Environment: real
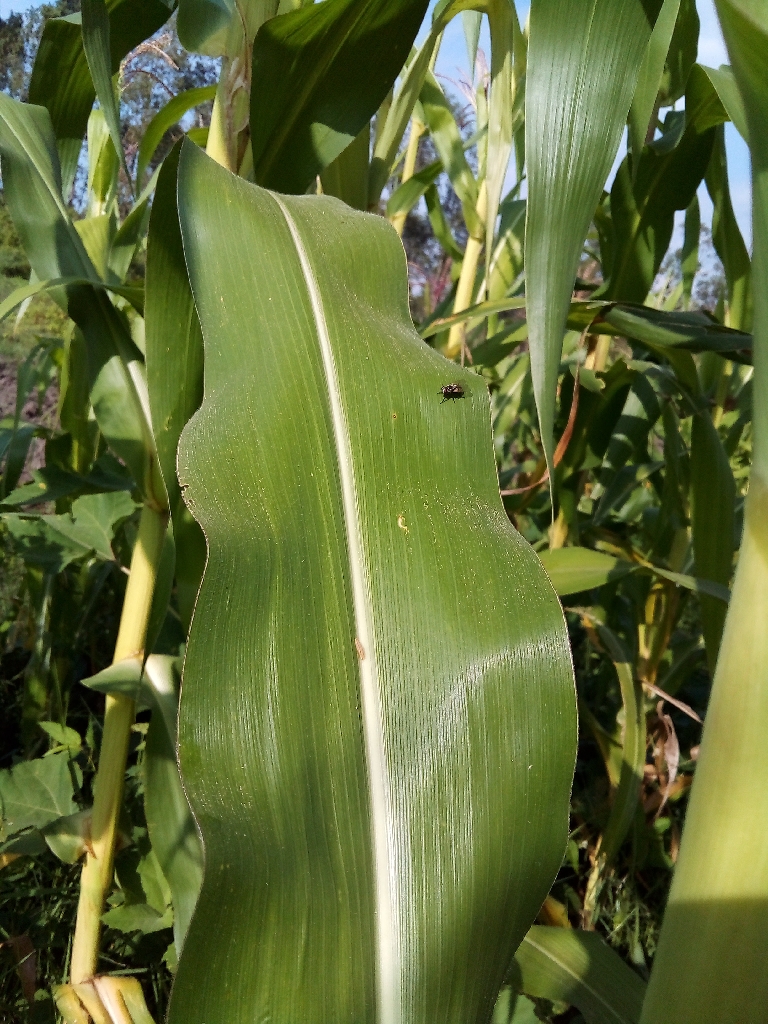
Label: healthy